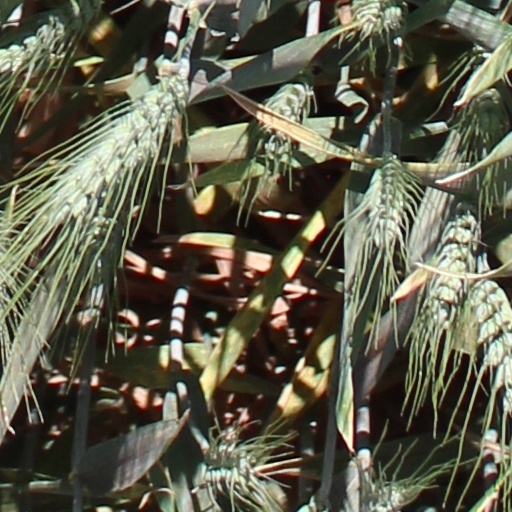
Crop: wheat